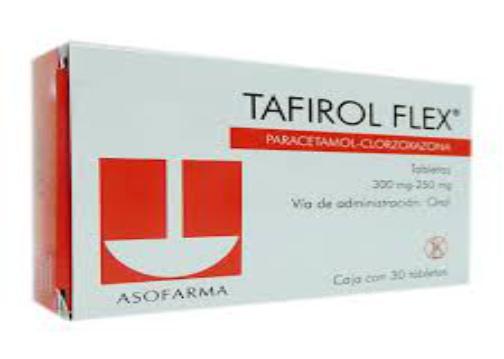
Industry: Medical